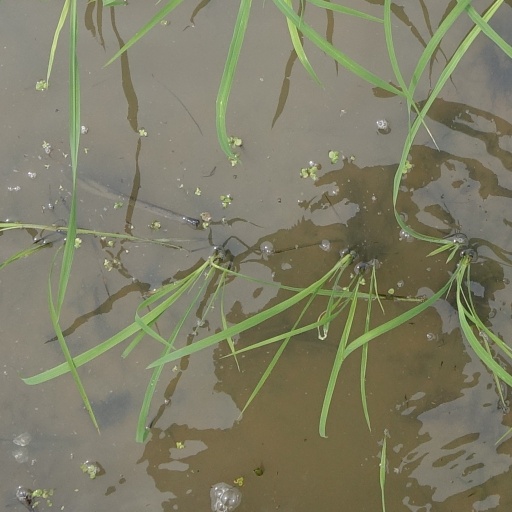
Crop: rice